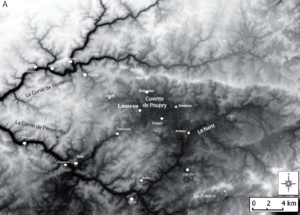
Villages autour de la cuvette de Poupry (Eure-et-Loir, France) sur fond modifié du relief du bassin versant amont de la Conie, niveaux de gris indirectement déterminés d'après données IGN BDAlti R&amp
Baigneaux est une commune française située dans le département d'Eure-et-Loir en région Centre-Val de Loire. Elle est connue pour ses gisements de fossiles de l'Orléanien.
Dambron est une commune française située dans le département d'Eure-et-Loir en région Centre-Val de Loire.
Artenay est une commune française située dans le département du Loiret en région Centre-Val de Loire.
Lumeau est une commune française située dans le département d'Eure-et-Loir en région Centre-Val de Loire.
La Conie est une rivière française, affluent du Loir en rive gauche. Elle est de ce fait un sous-affluent de la Loire par la Sarthe et la Maine. Elle coule dans les départements du Loiret et d'Eure-et-Loir en région Centre-Val de Loire. C'est une rivière beauceronne.
Poupry est une commune française située dans le département d'Eure-et-Loir en région Centre-Val de Loire.